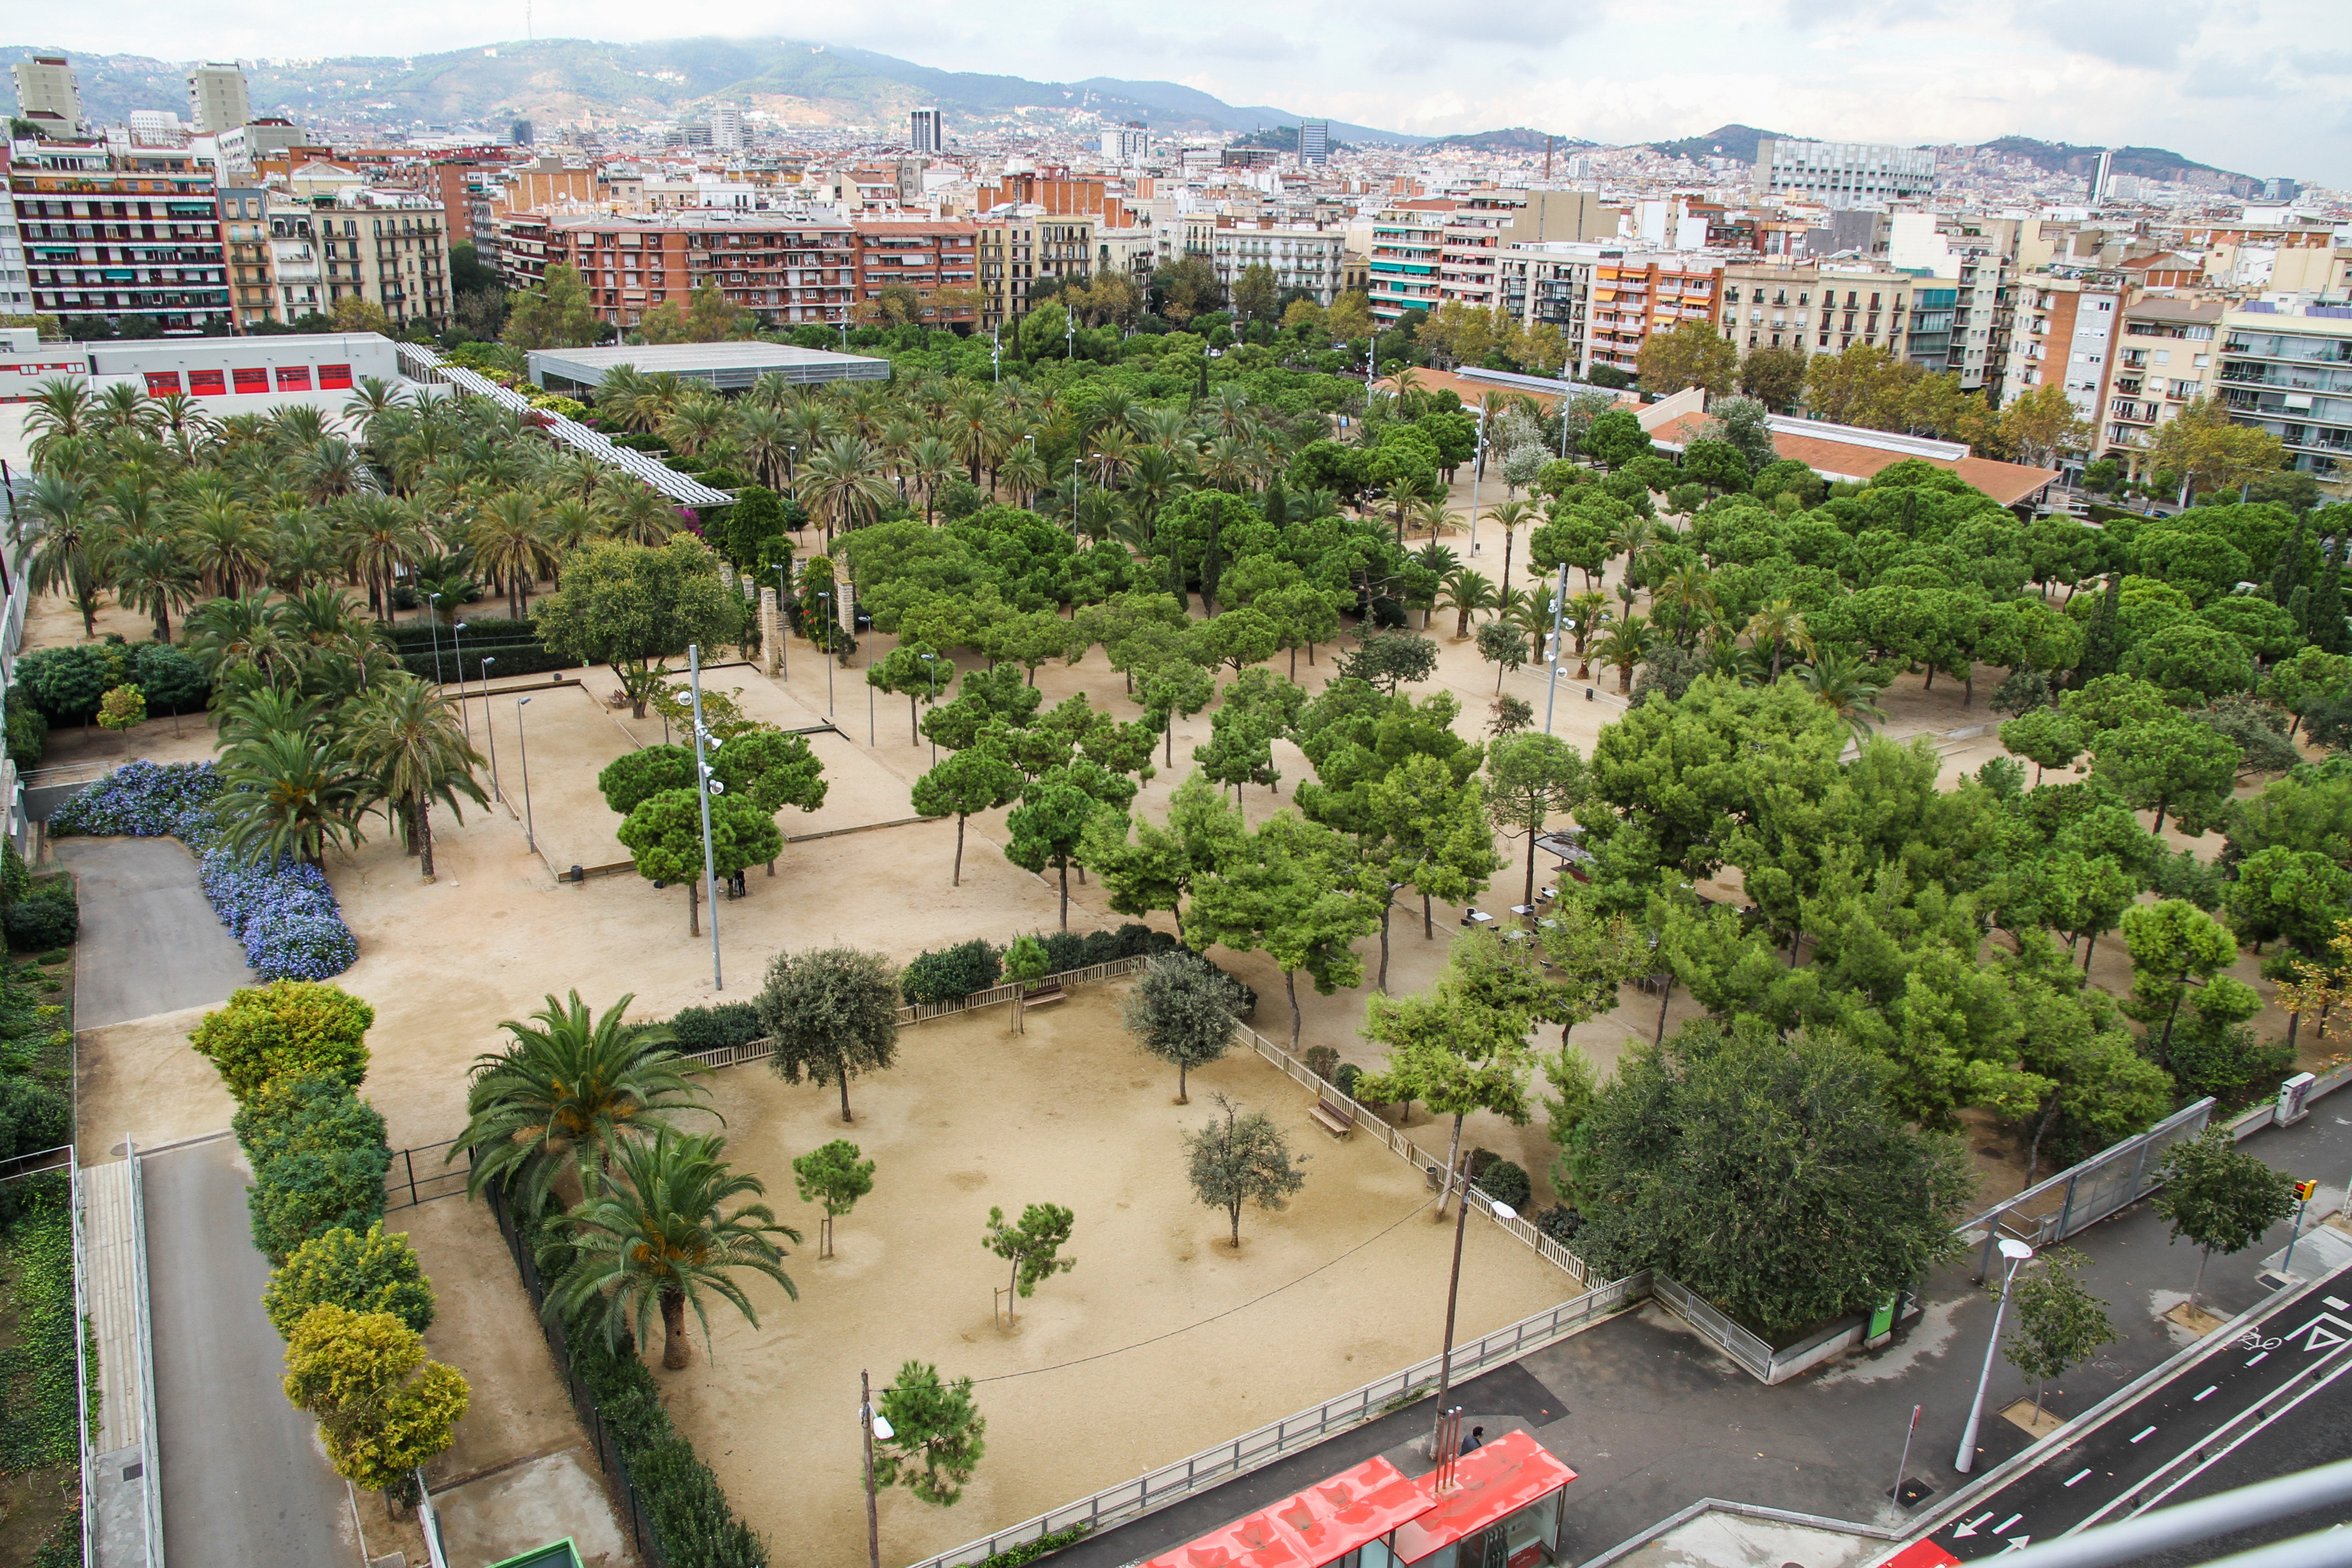
tree, street, town, city, cityscape, downtown, suburb, plaza, park, barcelona, spain, town square, condominium, neighbourhood, bird's eye view, aerial photography, residential area, geological phenomenon